Miloš Obrenović

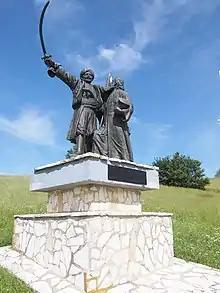
Monument dedicated to Miloš Obrenović and Second Serbian Uprising, Takovo, Serbia.

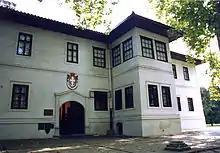
Residence of Prince Miloš, Belgrade, Serbia.

Miloš Obrenović was given the epithet "the Great". He was proclaimed "Father of the Fatherland" by the National Assembly.